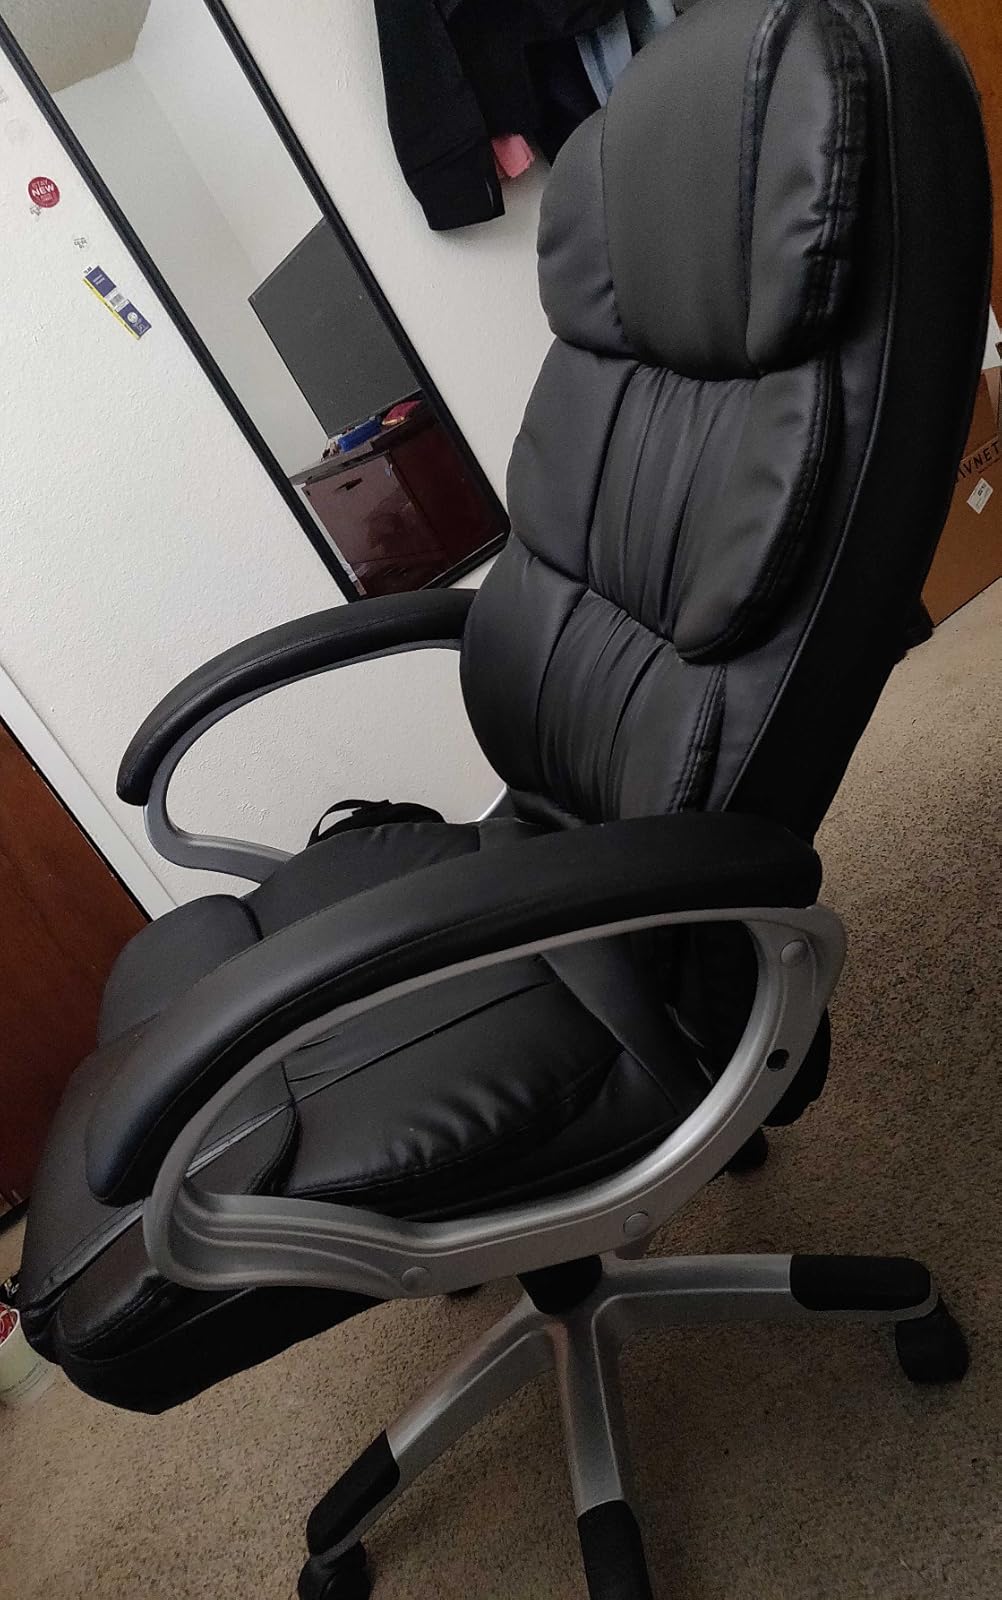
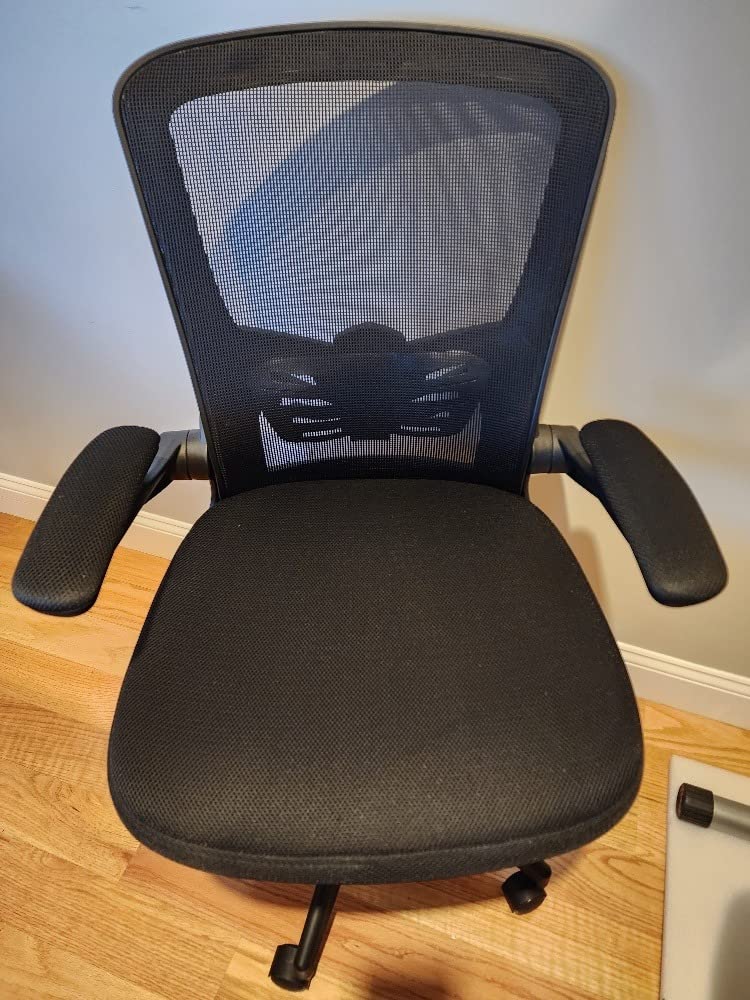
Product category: items_chair
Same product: no